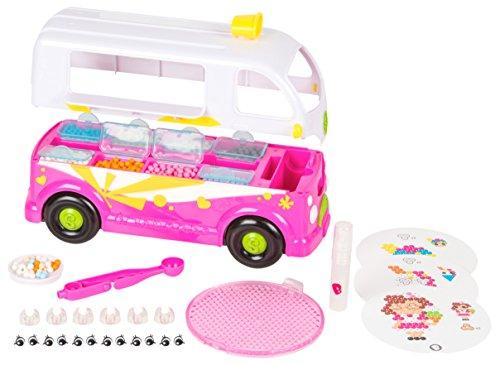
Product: Beados Season 7 Shopkins Ice Cream Truck
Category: Toys & Games | Arts & Crafts | Craft Kits
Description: Loads of storage and display areas for your Beados Shopkins.
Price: $19.99
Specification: ProductDimensions:3.9x10.6x5.3inches|ItemWeight:1.41pounds|ShippingWeight:1.5pounds(Viewshippingratesandpolicies)|ASIN:B072DTMVZZ|Itemmodelnumber:10787|Manufacturerrecommendedage:5-15years